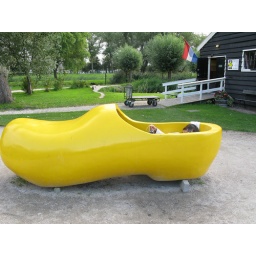
Nei - sleeping in the wooden shoe